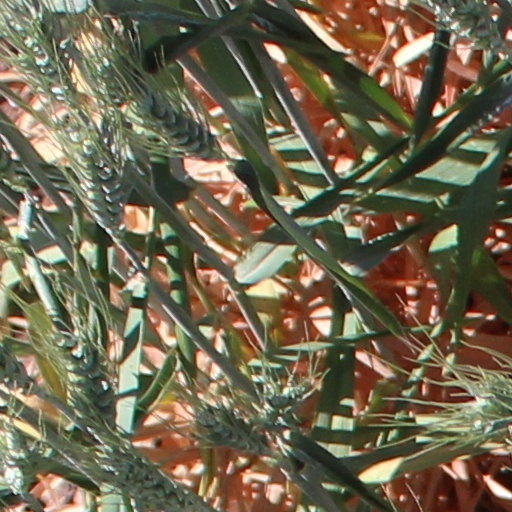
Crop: wheat